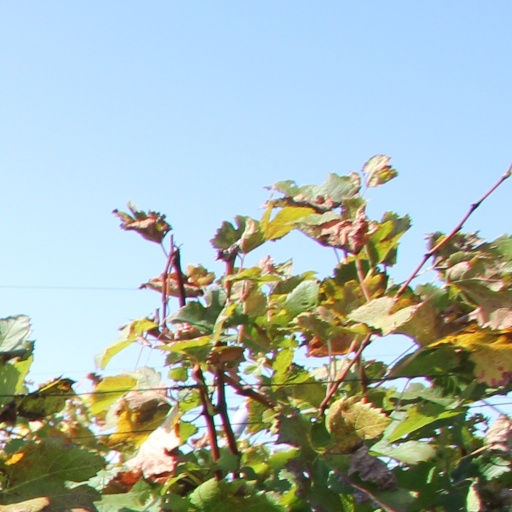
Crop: grape